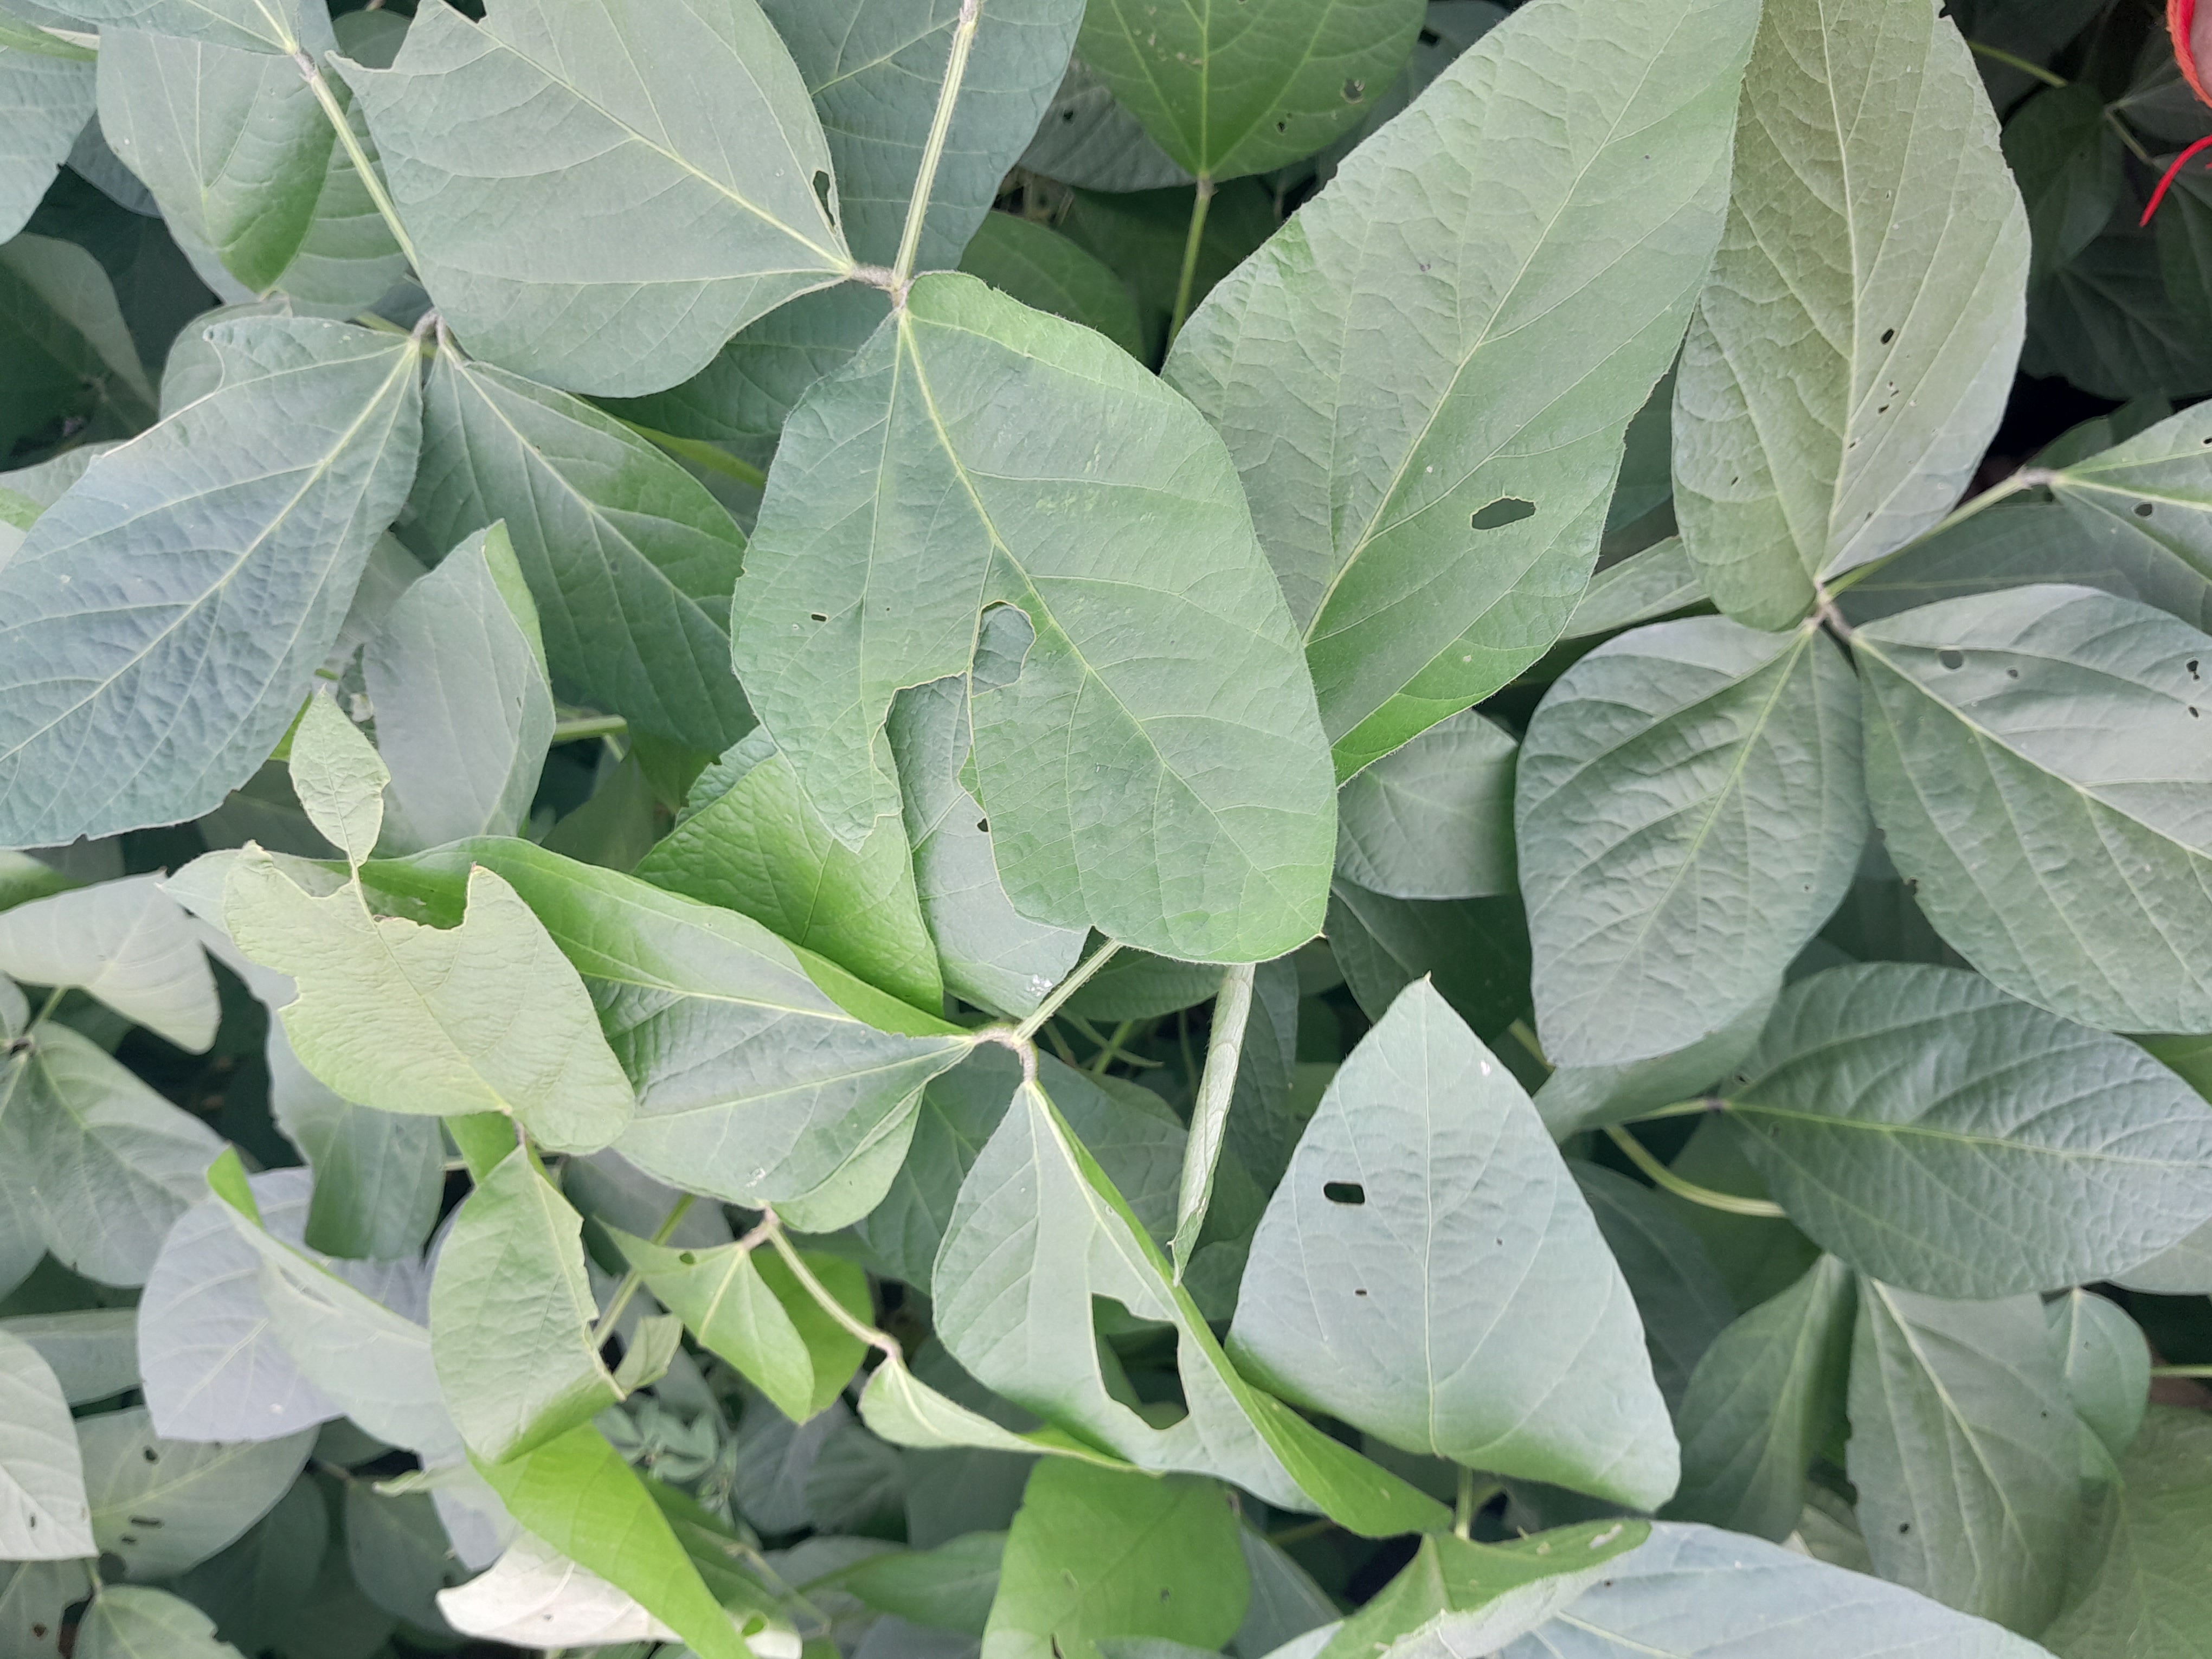
Label: Healthy